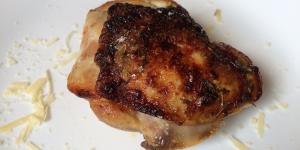
pollo horneado con miel y hierbas